Susa Young Gates

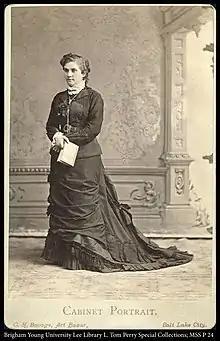
Portrait of Susa Young Gates holding a book.

As a child, Gates received an education at a private school owned by Brigham Young across the street from the Lion House. Due to her father's political and religious position and her love of reading, Gates received more education than most children her age. Gates also reports that the education of herself and her siblings was very important to Brigham Young. According to multiple articles she wrote, Gates greatly enjoyed school. Gates wrote that she had opportunities to study music and theatre. She mentioned that her family also regularly participated in minstrel shows as a family activity, often encouraged and led by Brigham Young. During the 19th century, minstrel shows were incredibly popular in Utah.